Perfume de Gardênia

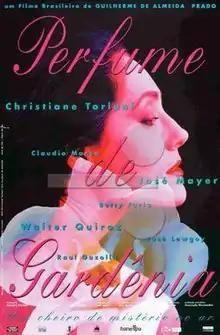
Theatrical release poster

Perfume de Gardênia ("Perfume of Gardenia") is a 1992 Brazilian-Argentine drama film directed by Guilherme de Almeida Prado. It was screened at the 1992 Montreal World Film Festival. The filming took place in April 1991, with its production lasting until February 1992.